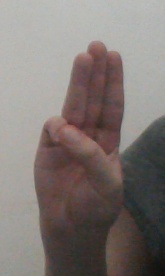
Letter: thaa